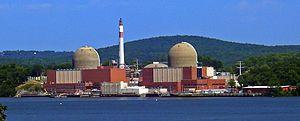
La centrale nucléaire d'Indian Point est une centrale équipée de trois réacteurs nucléaires dont un en exploitation. Elle est située à Buchanan, dans l'État de New York au sud de Peekskill.